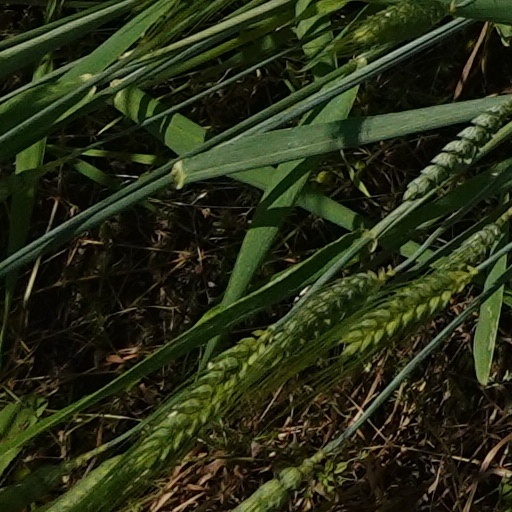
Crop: wheat